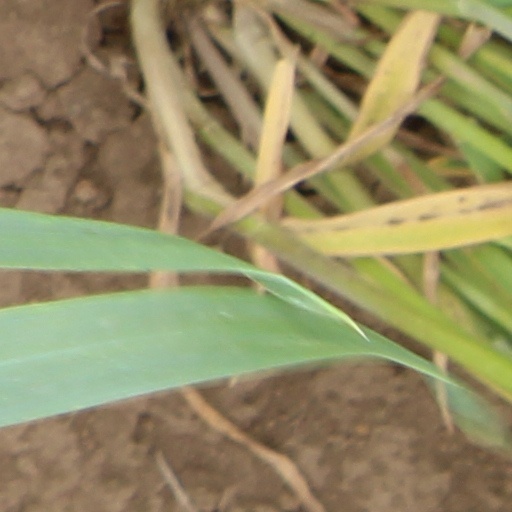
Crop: wheat